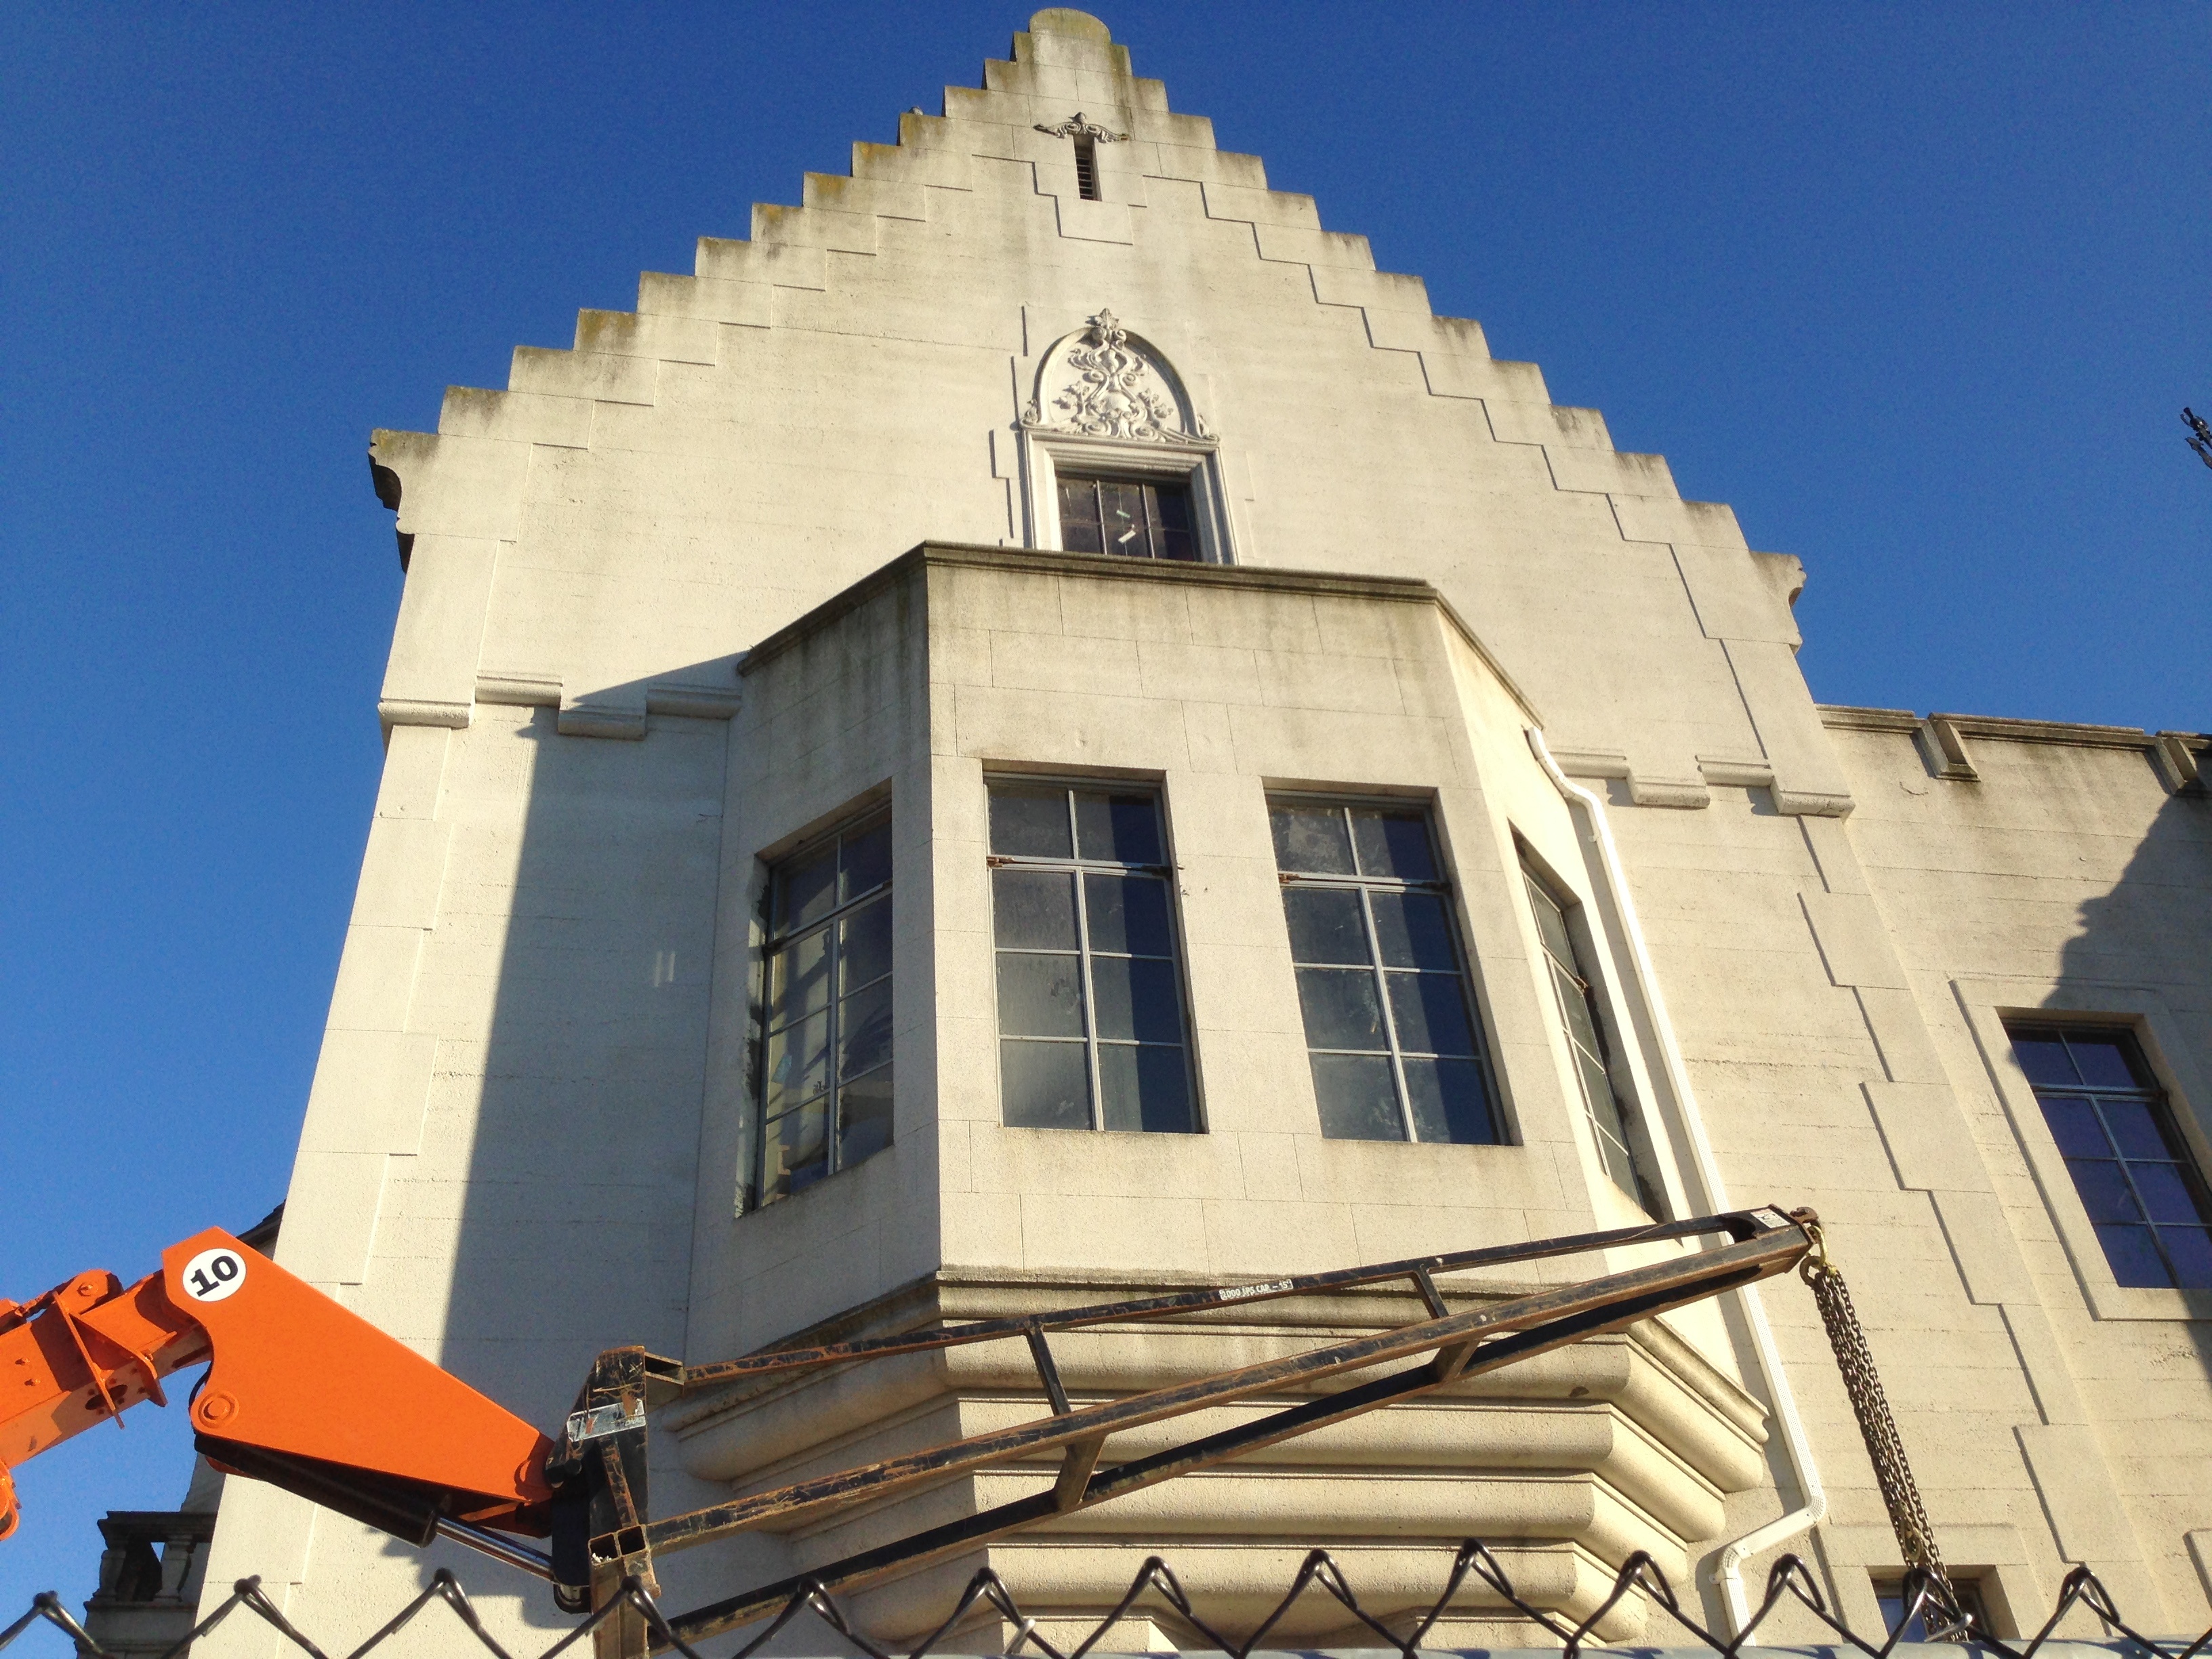
architecture, house, roof, building, tower, facade, church, place of worship